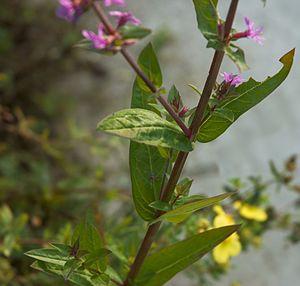
Salicaire commune